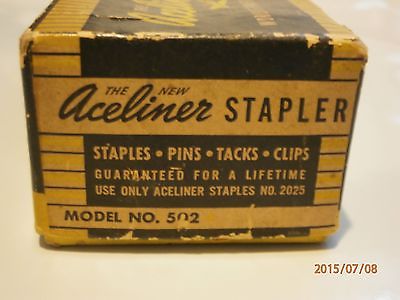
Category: stapler